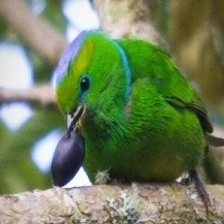
Species: GOLDEN CHLOROPHONIA
Scientific name: CHLOROPHONIA CALLOPHRYS